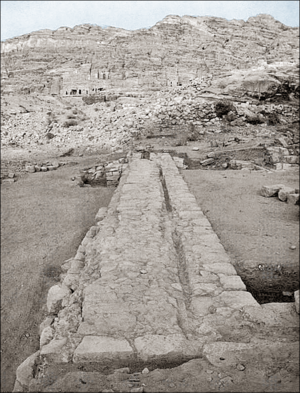
Le Complexe aquatique. Le caniveau incorporé dans le mur.
La gestion de l'eau à Pétra a forgé la puissance et le niveau de vie des résidents de la capitale de l'ancien royaume nabatéen. Cité parmi les plus puissantes de l'Antiquité, Pétra ne tient pas sa célébrité et sa prospérité, uniquement par ses magnifiques bâtiments creusés et sculptés dans la roche des montagnes environnantes. C’est surtout par son extraordinaire système hydraulique construit au cours des siècles, que Pétra a pu se développer au milieu d'un désert inhospitalier, et devenir une étape stratégique pour les caravanes chamelières, venant de l’Arabie ou de la lointaine Asie et ...apportant les soies, les épices et les parfums, vers les cours d’Europe.